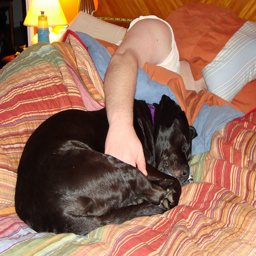
a dog lying on the bed next to its owner
A person sleeping in a bed with a large black dog.
A person sleeping and cuddling with his pet dog.
A small dog curled up in bed with it's owner.
A shiny black dog asleep with someone who has their head covered with a pillow.